Catholic Apostolic Church of Antioch

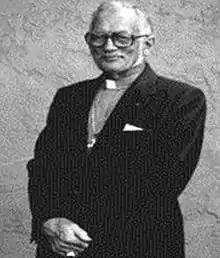
The former and deceased leader of the Catholic Apostolic Church of Antioch, Herman Adrian Spruit

After exploring several theological and mystical practices, Herman Adrian Spruit established the Catholic Apostolic Church of Antioch in 1958. Being consecrated by Charles H. Hamptona formerly Liberal Catholic priest who became an Old Catholic bishop whose holy orders descend through Hugh George de Willmott-Newman and the Catholicate of the WestSpruit's jurisdiction became religiously pluralistic.